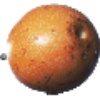
Label: granadilla